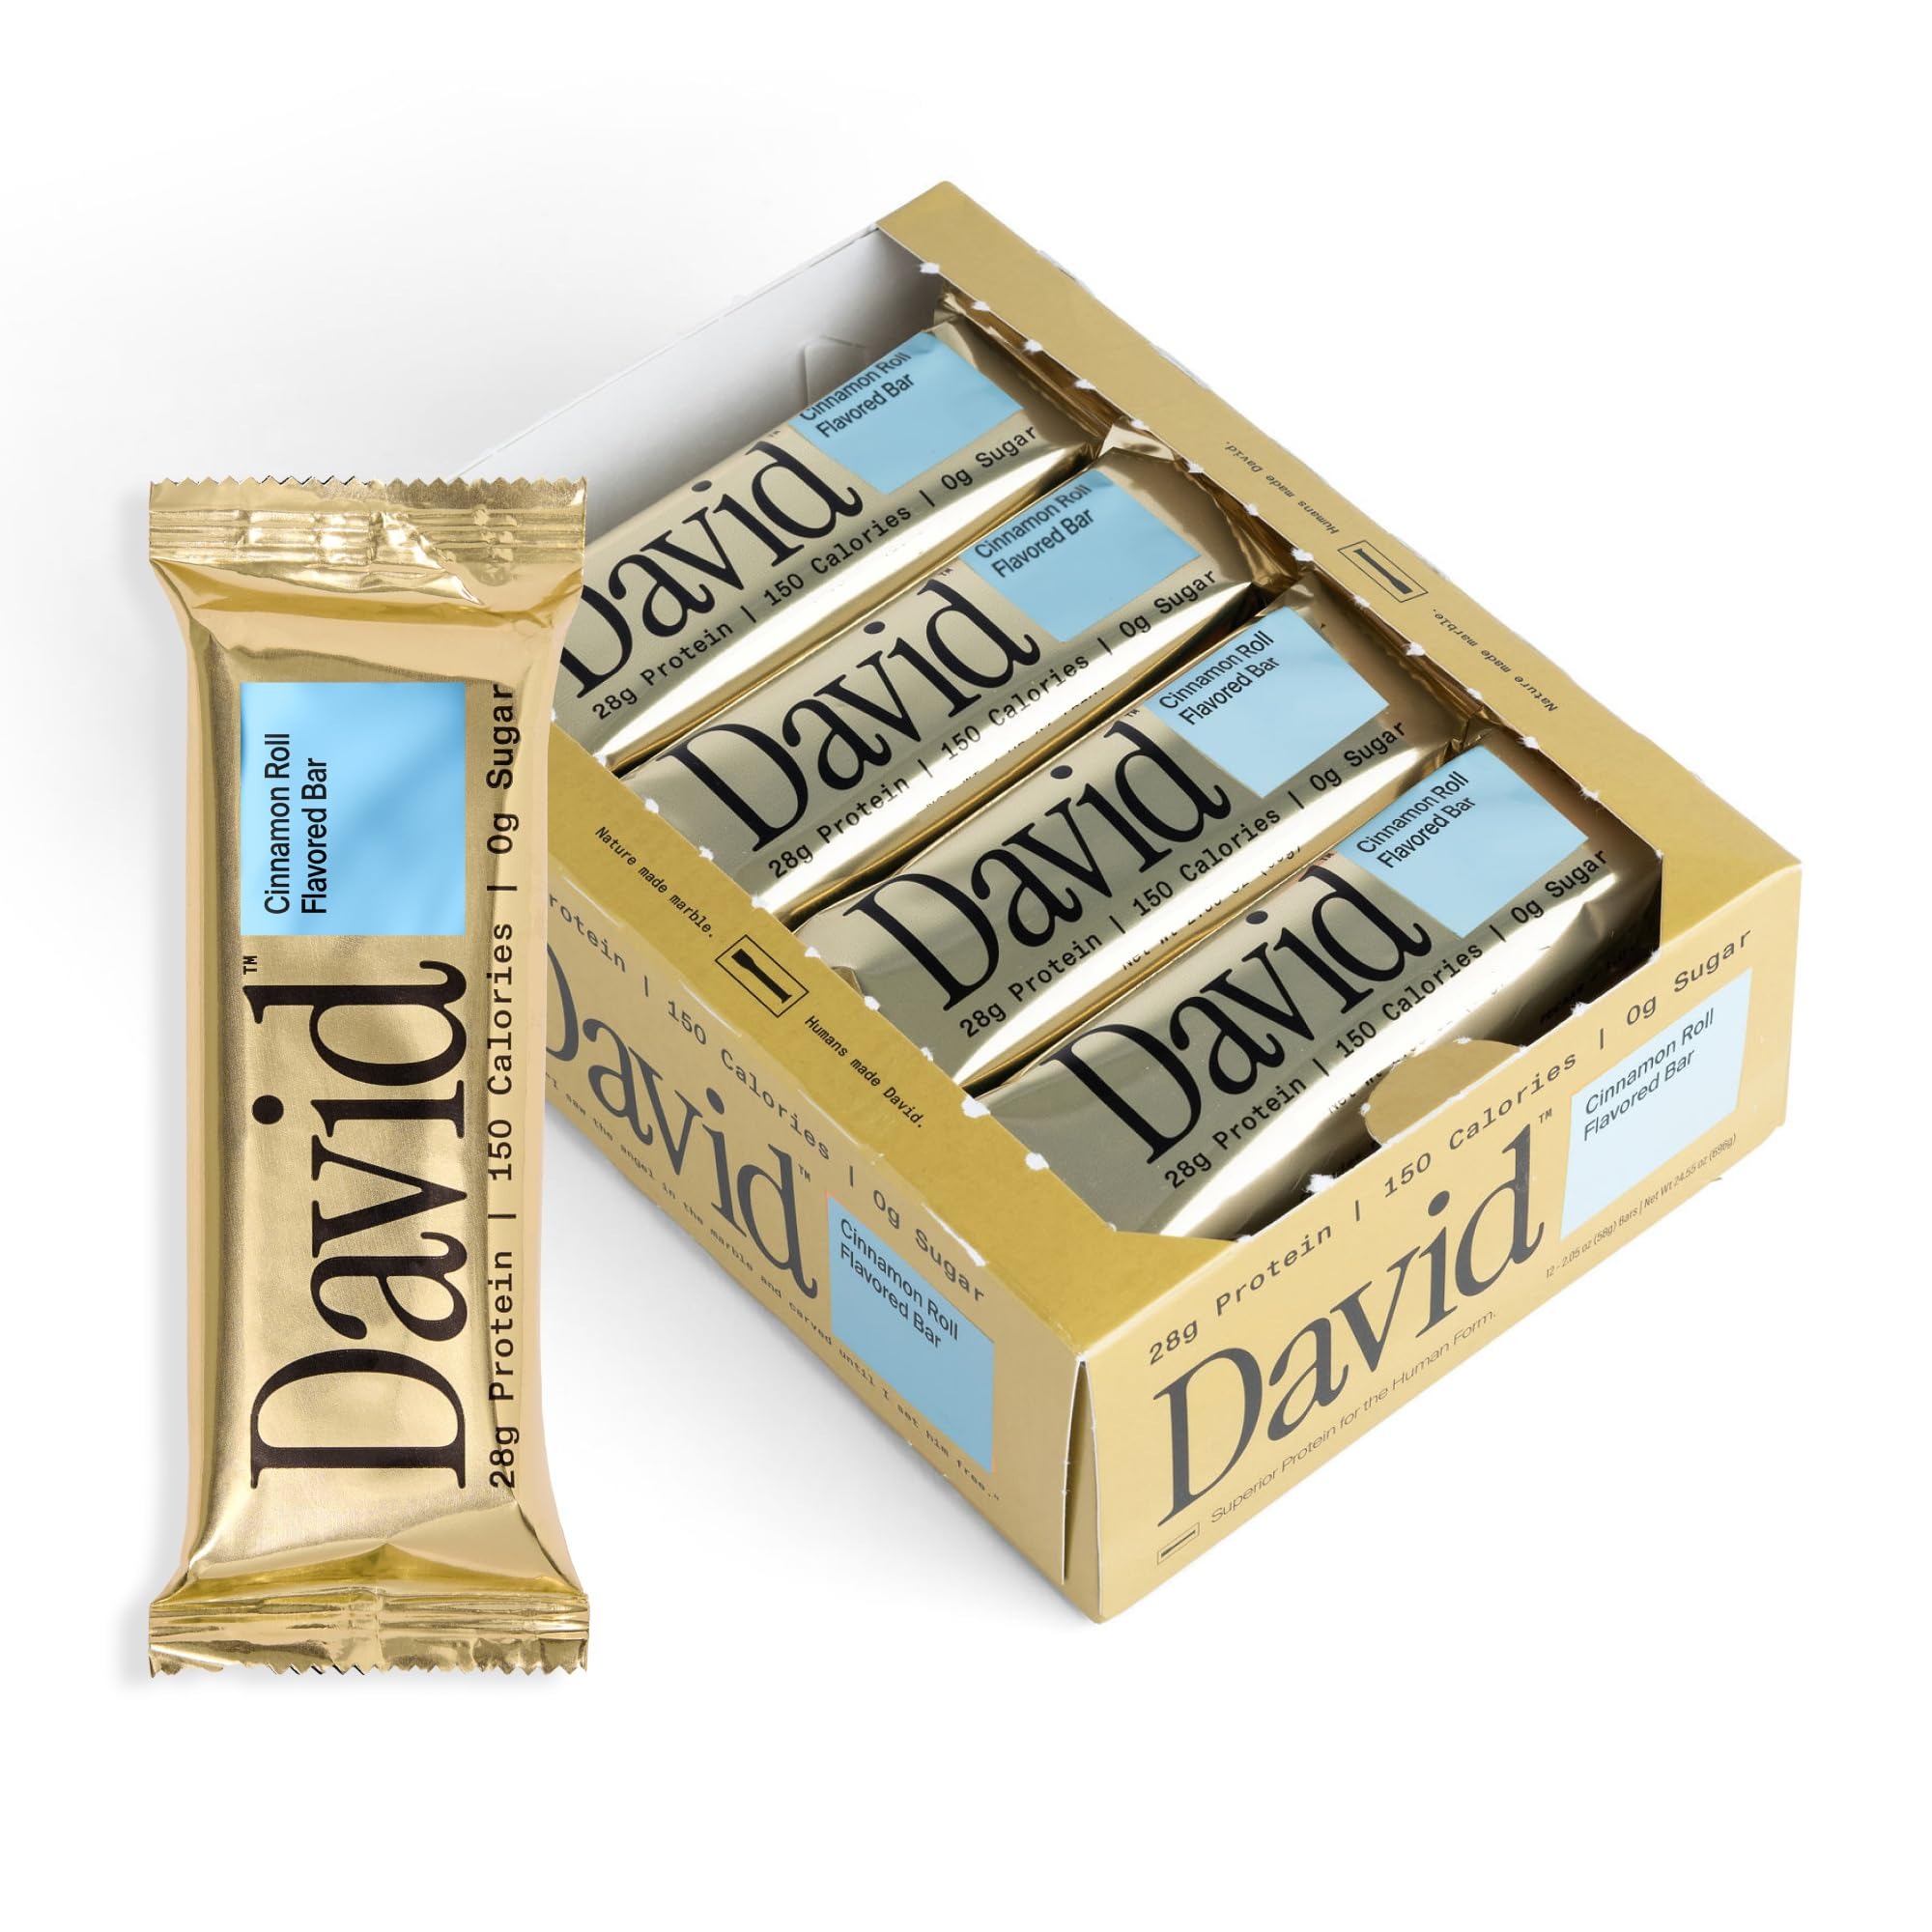
Item Name: David, Protein Bar, Cinnamon Roll, Pack of 12 Protein Bars | 28g of Protein | 150 Calories | 0g of Sugar - High Protein, Low Carb, Gluten Free Protein Bar
Value: 12.0
Unit: Count

Price: 47